Kamen Rider Den-O & Kiva: Climax Deka

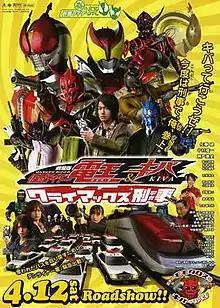
Promotional poster

is a Japanese superhero tokusatsu film in the Kamen Rider franchise. "Climax Deka" is the second film to feature the characters of the television drama "Kamen Rider Den-O" and the first to feature the characters of "Kamen Rider Kiva". It opened in theaters on April 12, 2008 as part of the . In its first weekend, it took the top spot at the Japanese box offices, unseating the Japanese release of "Cloverfield". In the end, it grossed 730 million yen, over double the normal revenue for a Kamen Rider film. Though it is considered the first Heisei rider teamup however the story focuses more on Den-O than Kiva.